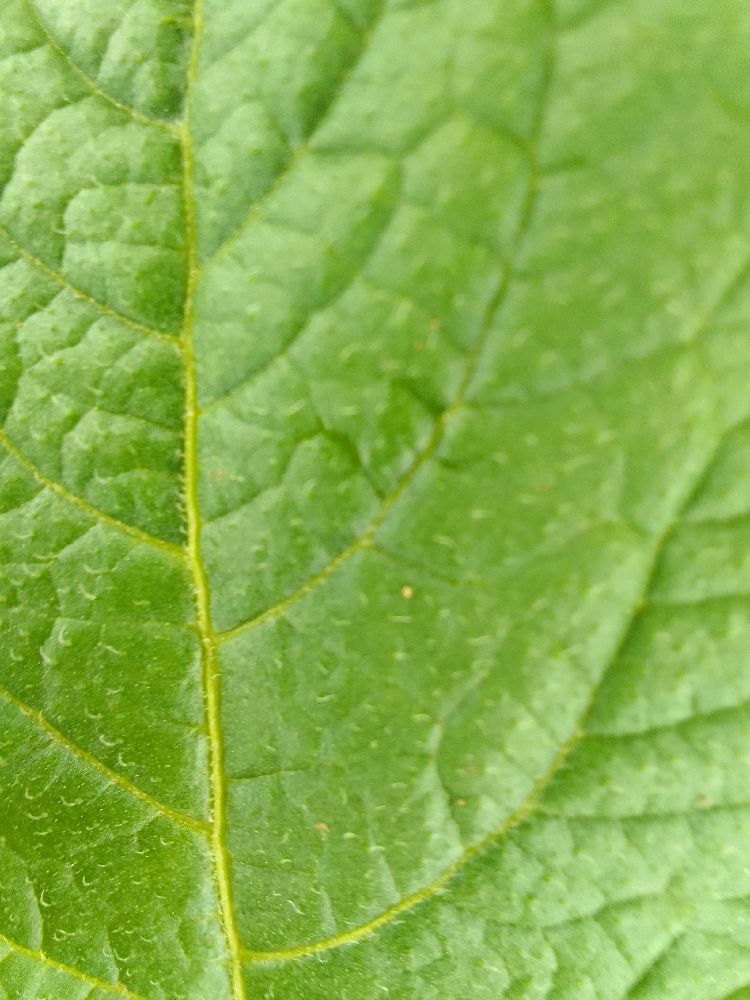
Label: Healthy